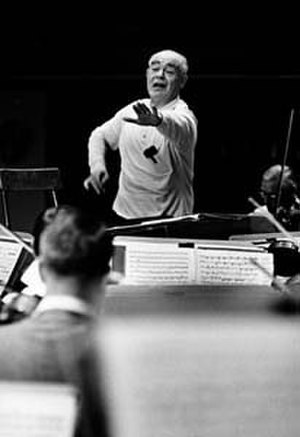
Paul Kletzki
Paul Kletzki, 1965
Paul Kletzki var en polsk komponist og dirigent.